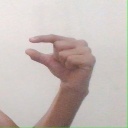
अक्षर: ग